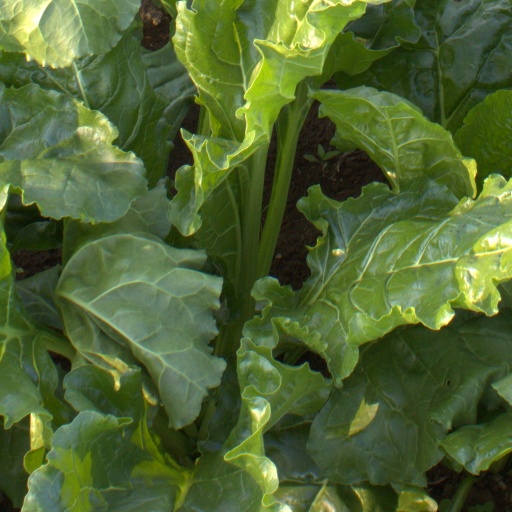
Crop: sugar beet